Arthur Fery

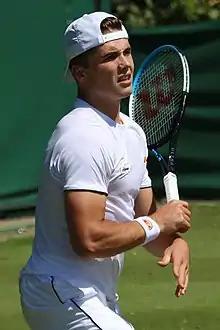
Fery at the 2022 Wimbledon Championships

Arthur Fery (born 12 July 2002) is a French-British tennis player representing Britain.